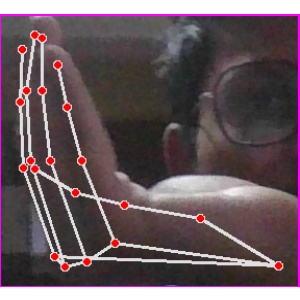
अक्षर: स